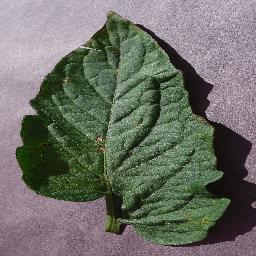
Label: Tomato___Target_Spot